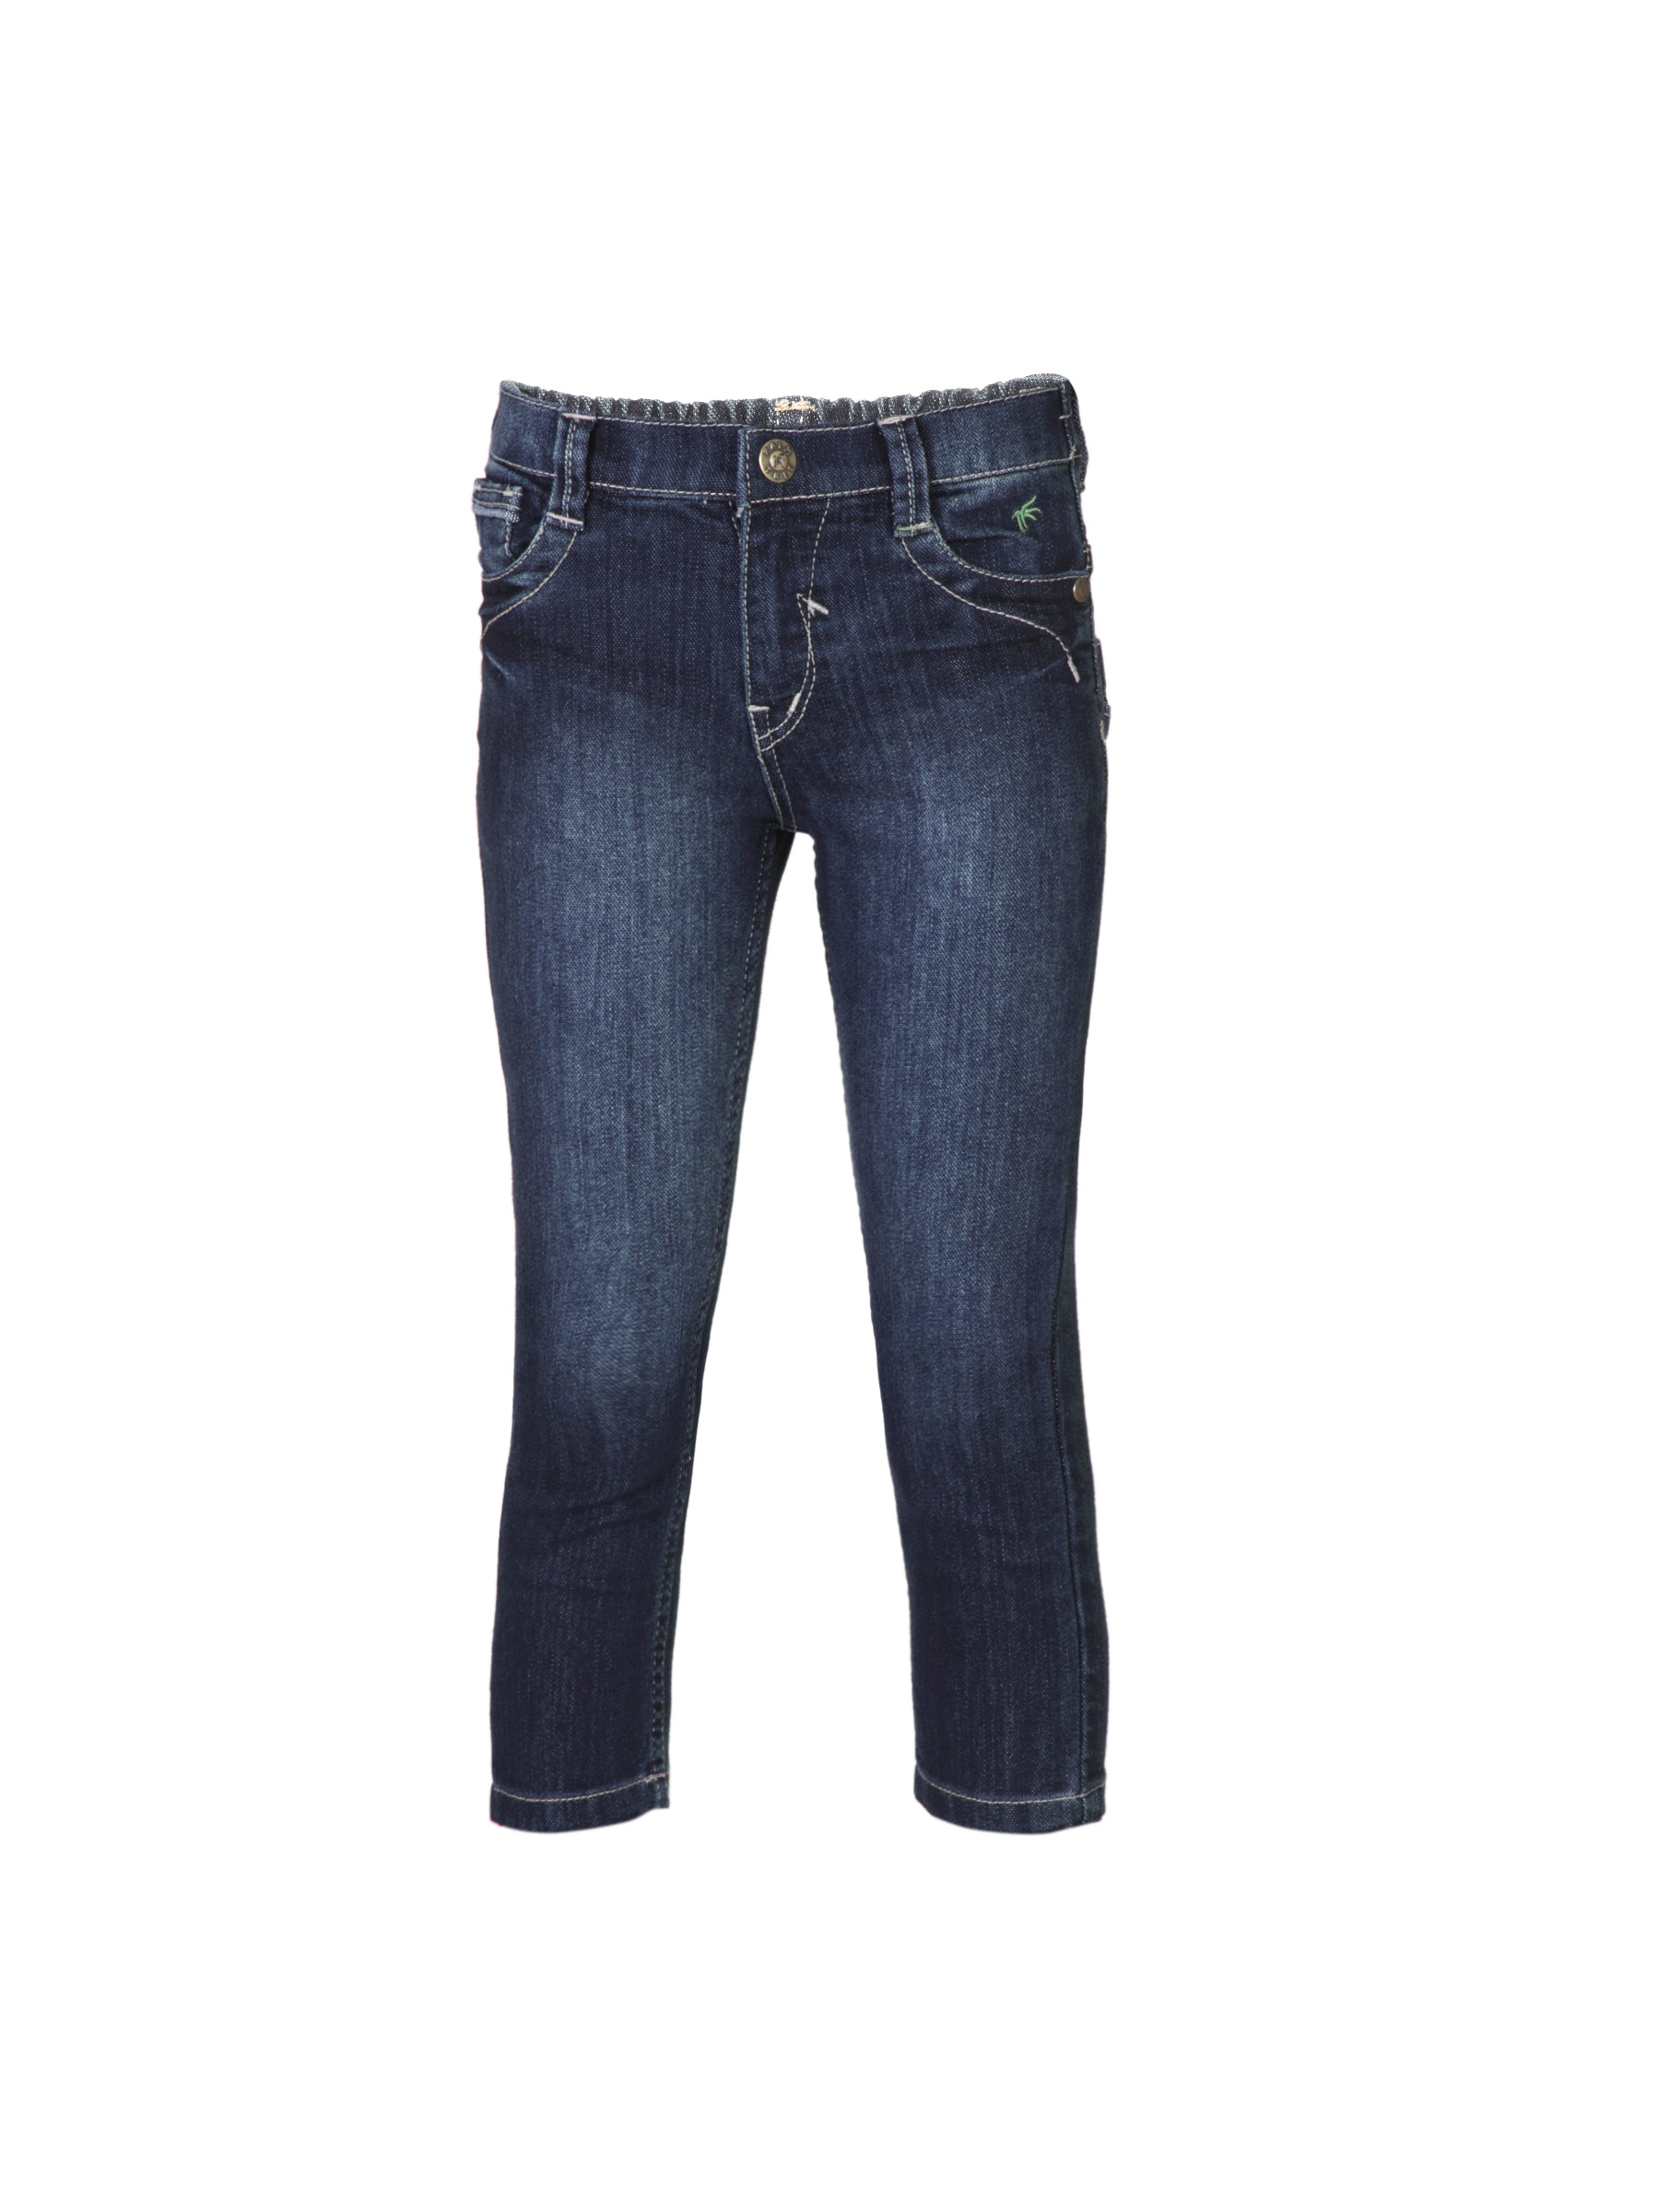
Gini and Jony Girls Woven Navy Blue Jeans
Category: Apparel / Bottomwear / Jeans
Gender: Girls
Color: Navy Blue
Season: Summer 2012
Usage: Casual